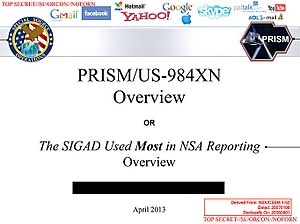
PRISM
PRISM er et amerikansk overvågningsprogram afsløret af whistle-bloweren Edward Snowden i 2013.